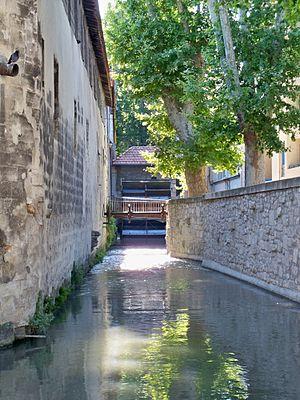
Canal de la rue des teinturiers à Avignon, Vaucluse
La Sorgue est une rivière française issue de la fontaine de Vaucluse qui est la plus importante exsurgence de la France métropolitaine.
La rue des Teinturiers est l'une des artères d'Avignon intramuros.